G.I. Joe (pigeon)

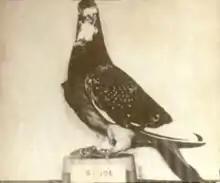
G.I. Joe on display

G.I. Joe (March 24, 1943 – June 3, 1961) was a pigeon noted for his service in the United States Army Pigeon Service. The bird was one of the homing pigeons used during World War II for communication and reconnaissance purposes. G.I. Joe had the name tag "Pigeon USA43SC6390." He was hatched in March 1943, in Algiers, North Africa and underwent a training for two-way homing pigeons perfected at Fort Monmouth, in New Jersey.